Hyde Park Estate

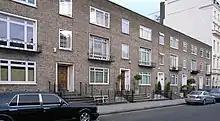
14-24 Hyde Park Street

The Hyde Park Estate is a residential district in the Paddington area of London. It is an affluent area, characterised by a layout of squares and crescents, and is home to several embassies, prestigious businesses and celebrities.